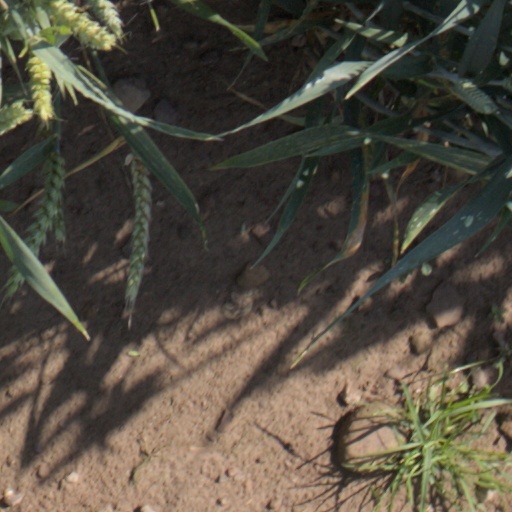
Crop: wheat